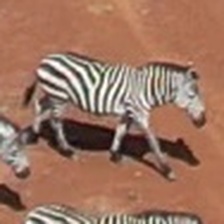
Pose orientation: right